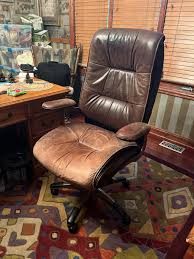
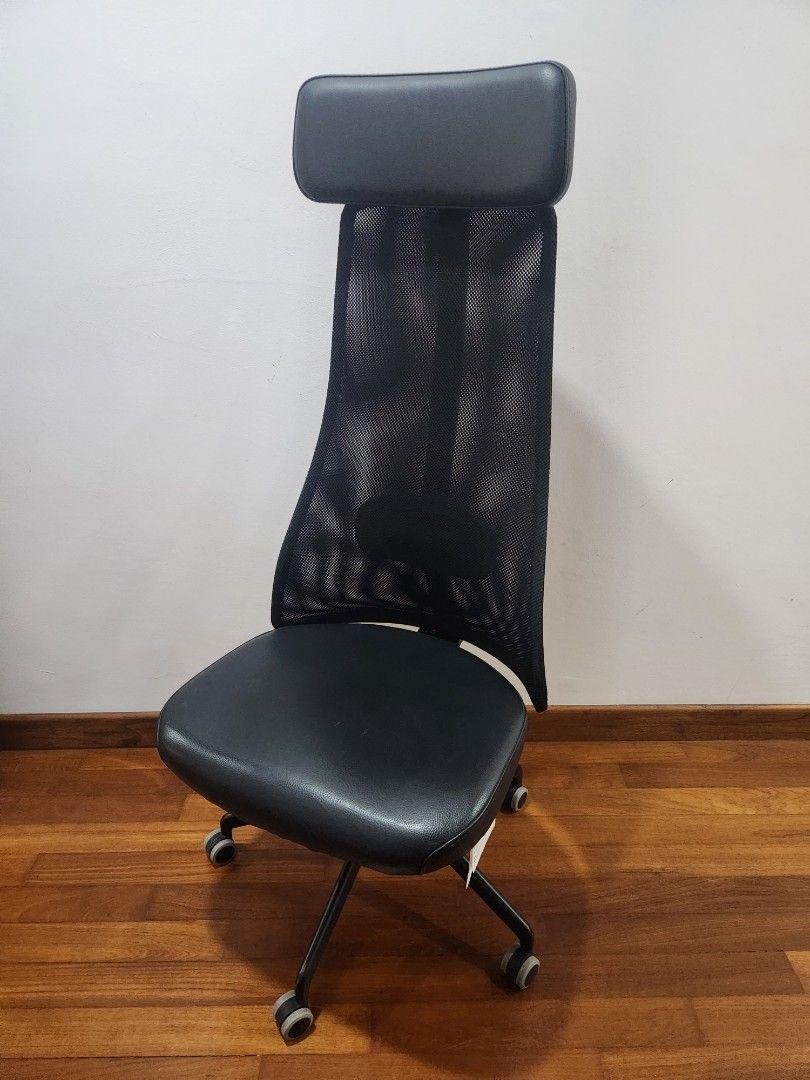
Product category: items_chair
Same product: no